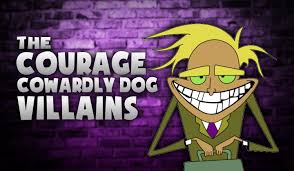
Portrait style: Cartoon Portrait